Charles Goodhart

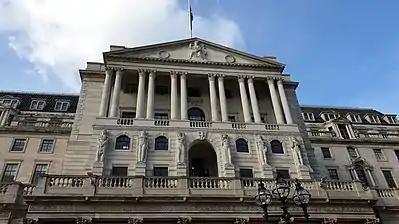
The Bank of England - London, United Kingdom (2021)

Whilst attending a conference held by the Reserve Bank of Australia in 1975, Goodhart wrote in his footnotes "whenever a government seeks to rely on a previously observed statistical regularity for control purposes, that regularity will collapse". This quote became known as Goodhart's Law. Goodhart's Law is commonly expressed as: "When a measure becomes a target, it ceases to be a good measure". In 1979, Goodhart jointly wrote a paper which was published in the Bank of England's Quarterly Bulletin. This paper advised the new Thatcher government against implementing monetary base control. In the early 1980's, Goodhart joined the home finance division of the Bank of England, under John Fford. In 1980 he was promoted to Senior Adviser at the Bank of England and stayed at this role until 1985. Following the events of Black Saturday (1983), Goodhart travelled to Hong Kong to assist in implementing a currency board system that was linked to the United States dollar. This system helped solve the Hong Kong monetary crisis. Goodhart served on the Hong Kong Exchange Fund Advisory Council (an advisory board for the Hong Kong Monetary Authority) for more than a decade (1983–1997).